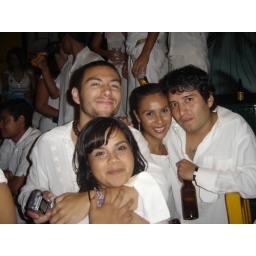
Carlos O'Brians Aniversary. Teniamos que ir todos de blanco. Everybody had to dress in white